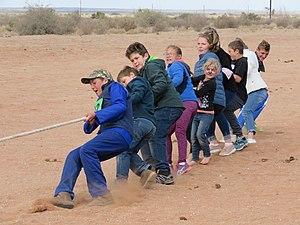
Les Blancs namibiens sont des habitants de Namibie à l'ascendance européenne. La communauté totale avoisine les 85 000, la majorité sont des Afrikaners, environ 30 000 étant aussi des Allemands namibiens. Certains sont aussi d'origine portugaise ou anglaise.